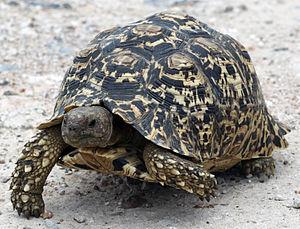
La Tortue léopard, unique représentant du genre Stigmochelys, est une espèce de tortues terrestres de la famille des Testudinidae.